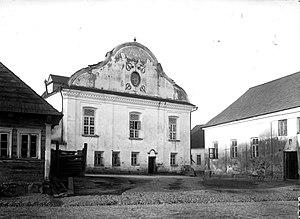
Le Ghetto de Kletsk est le lieu de déportation sous la contrainte des juifs de la ville de Kletsk, dans le raïon de Minsk, en Biélorussie, selon le processus de la Shoah, pendant l’occupation des territoires de l’URSS par les armées du Troisième Reich durant la Seconde Guerre mondiale.